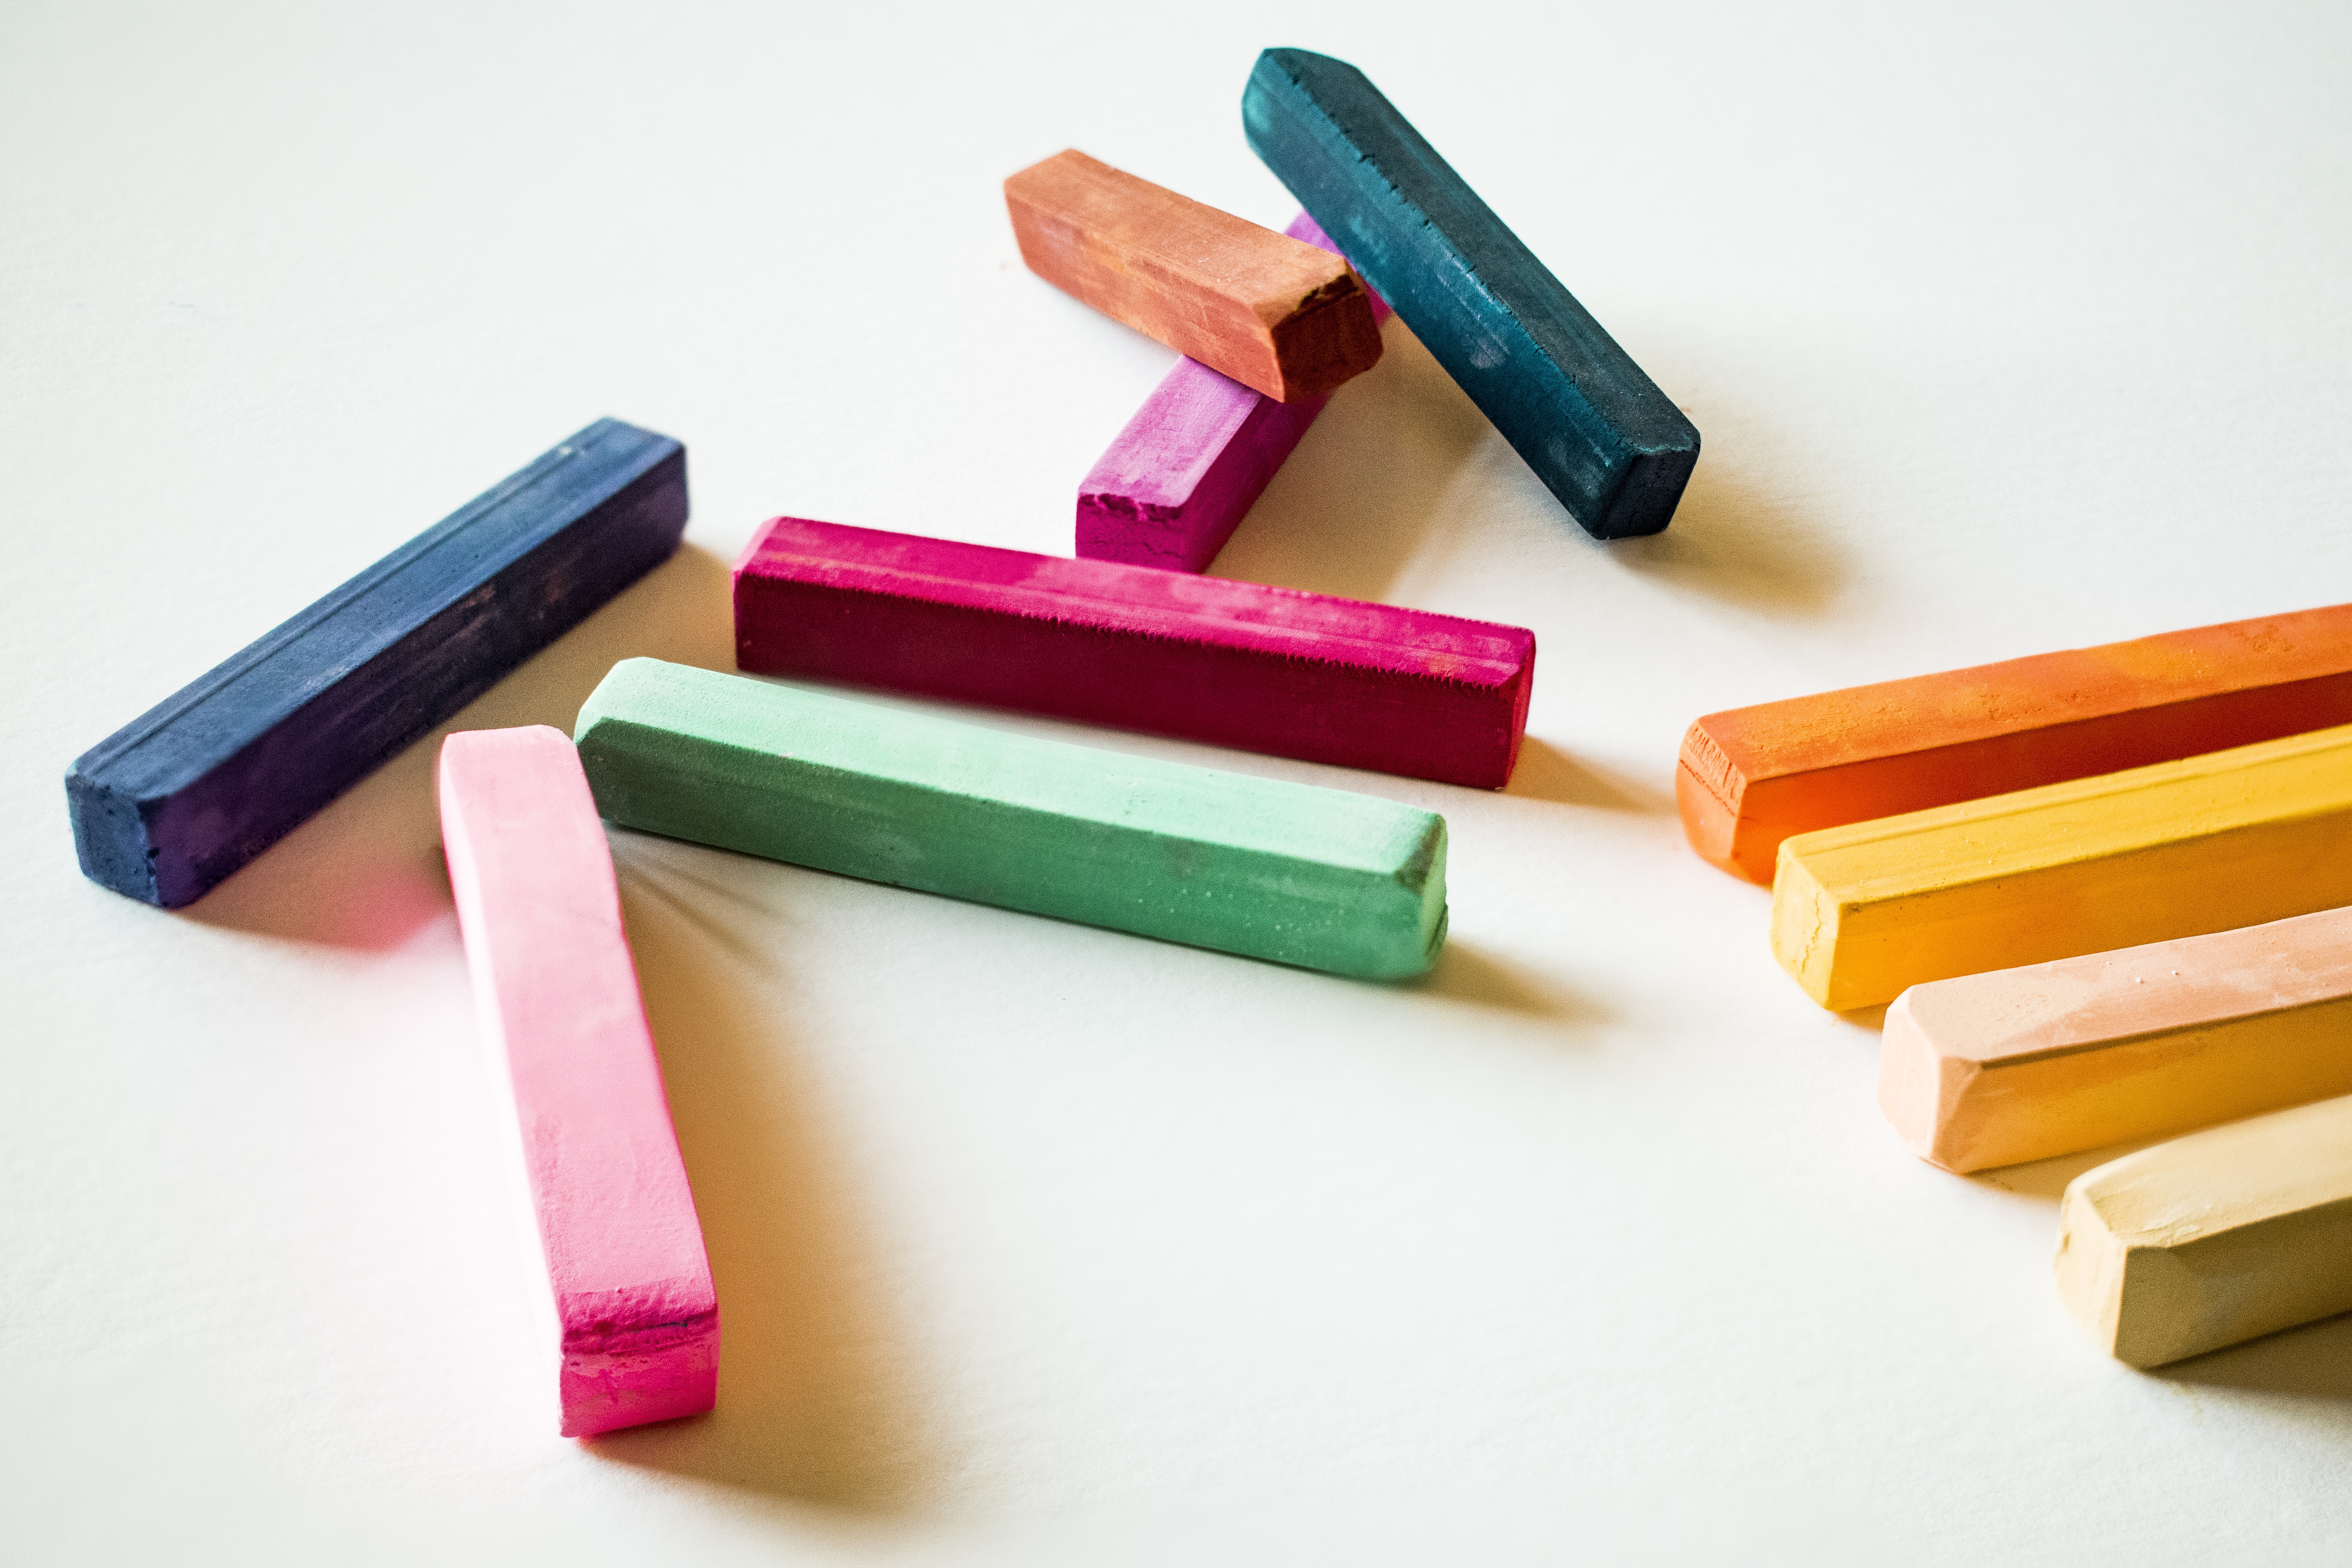
texture, plastic, color, cake, material, painting, product, writing implement, art, colors, drawing, oil, pact, product design, chalks